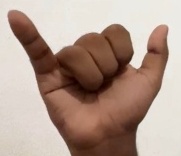
ASL sign: Y